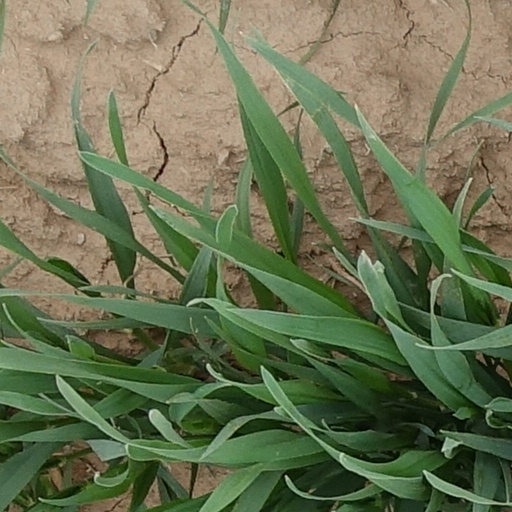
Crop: wheat